Walter Reppe

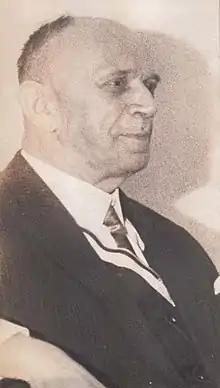

Walter Julius Reppe (29 July 1892 in Göringen – 26 July 1969 in Heidelberg) was a German chemist. He is notable for his contributions to the chemistry of acetylene.